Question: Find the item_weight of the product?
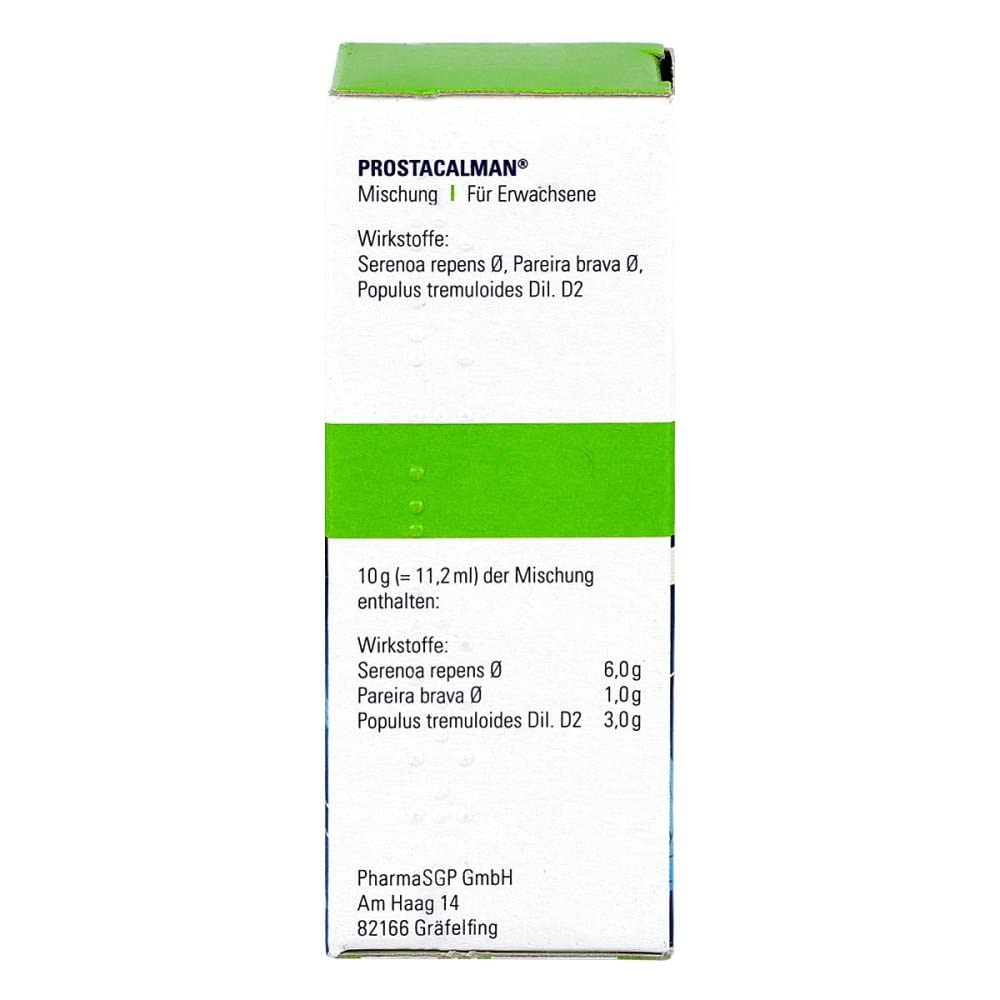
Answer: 6.0 gram